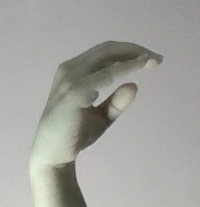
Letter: jeem